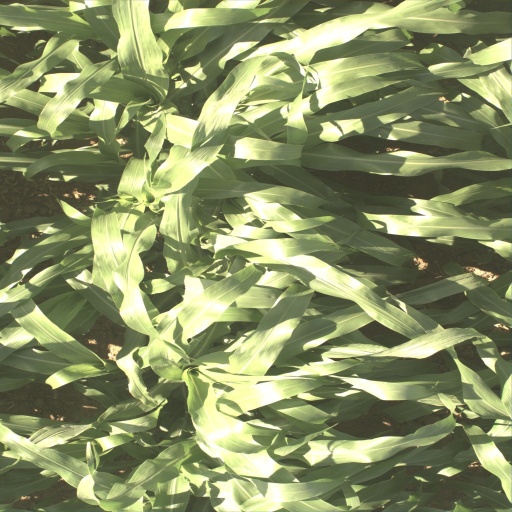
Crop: sorghum